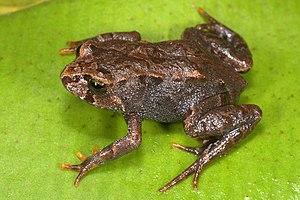
Bryophryne nubilosus est une espèce d'amphibiens de la famille des Craugastoridae.